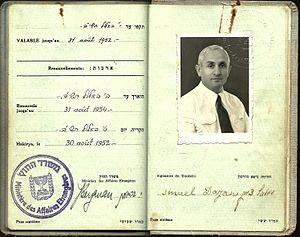
Shmuel Dayan, né le 8 août 1891 à Jachkiv et mort le 11 août 1968, est un militant sioniste devenu homme politique israélien. Il est député des trois premières législatures de la Knesset de 1949 à 1959.